Deadly Cults

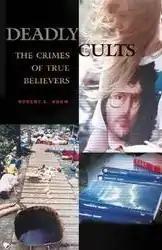
Cover of the first edition

Deadly Cults: The Crimes of True Believers is a book about cults by Robert L. Snow. It was published November 30, 2003, by Praeger Publishers in hardcover format. Snow, a retired police captain and former commander of the homicide branch of the Indianapolis Police Department, has authored several other books on crime including "SWAT Teams" and "Technology and Law Enforcement".